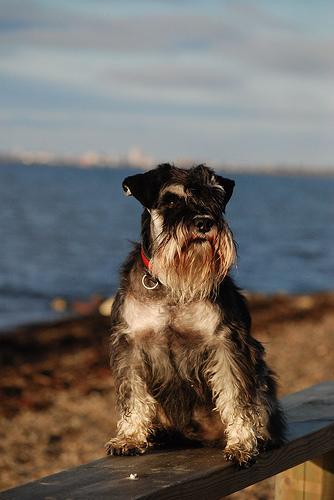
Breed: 2342-n000102-miniature_schnauzer